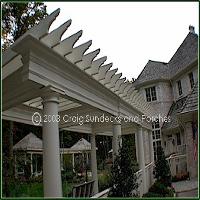
Weather: cloudy or overcast